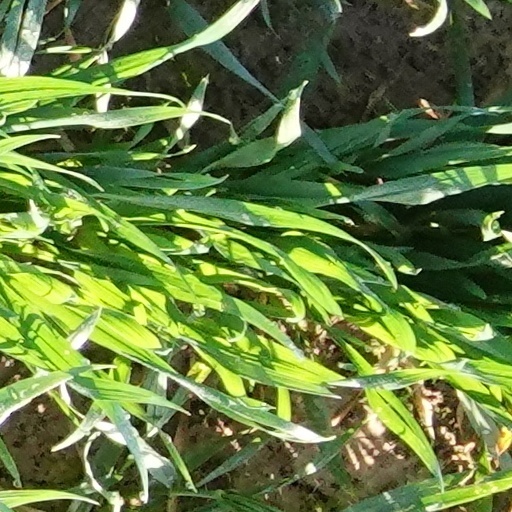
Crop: wheat